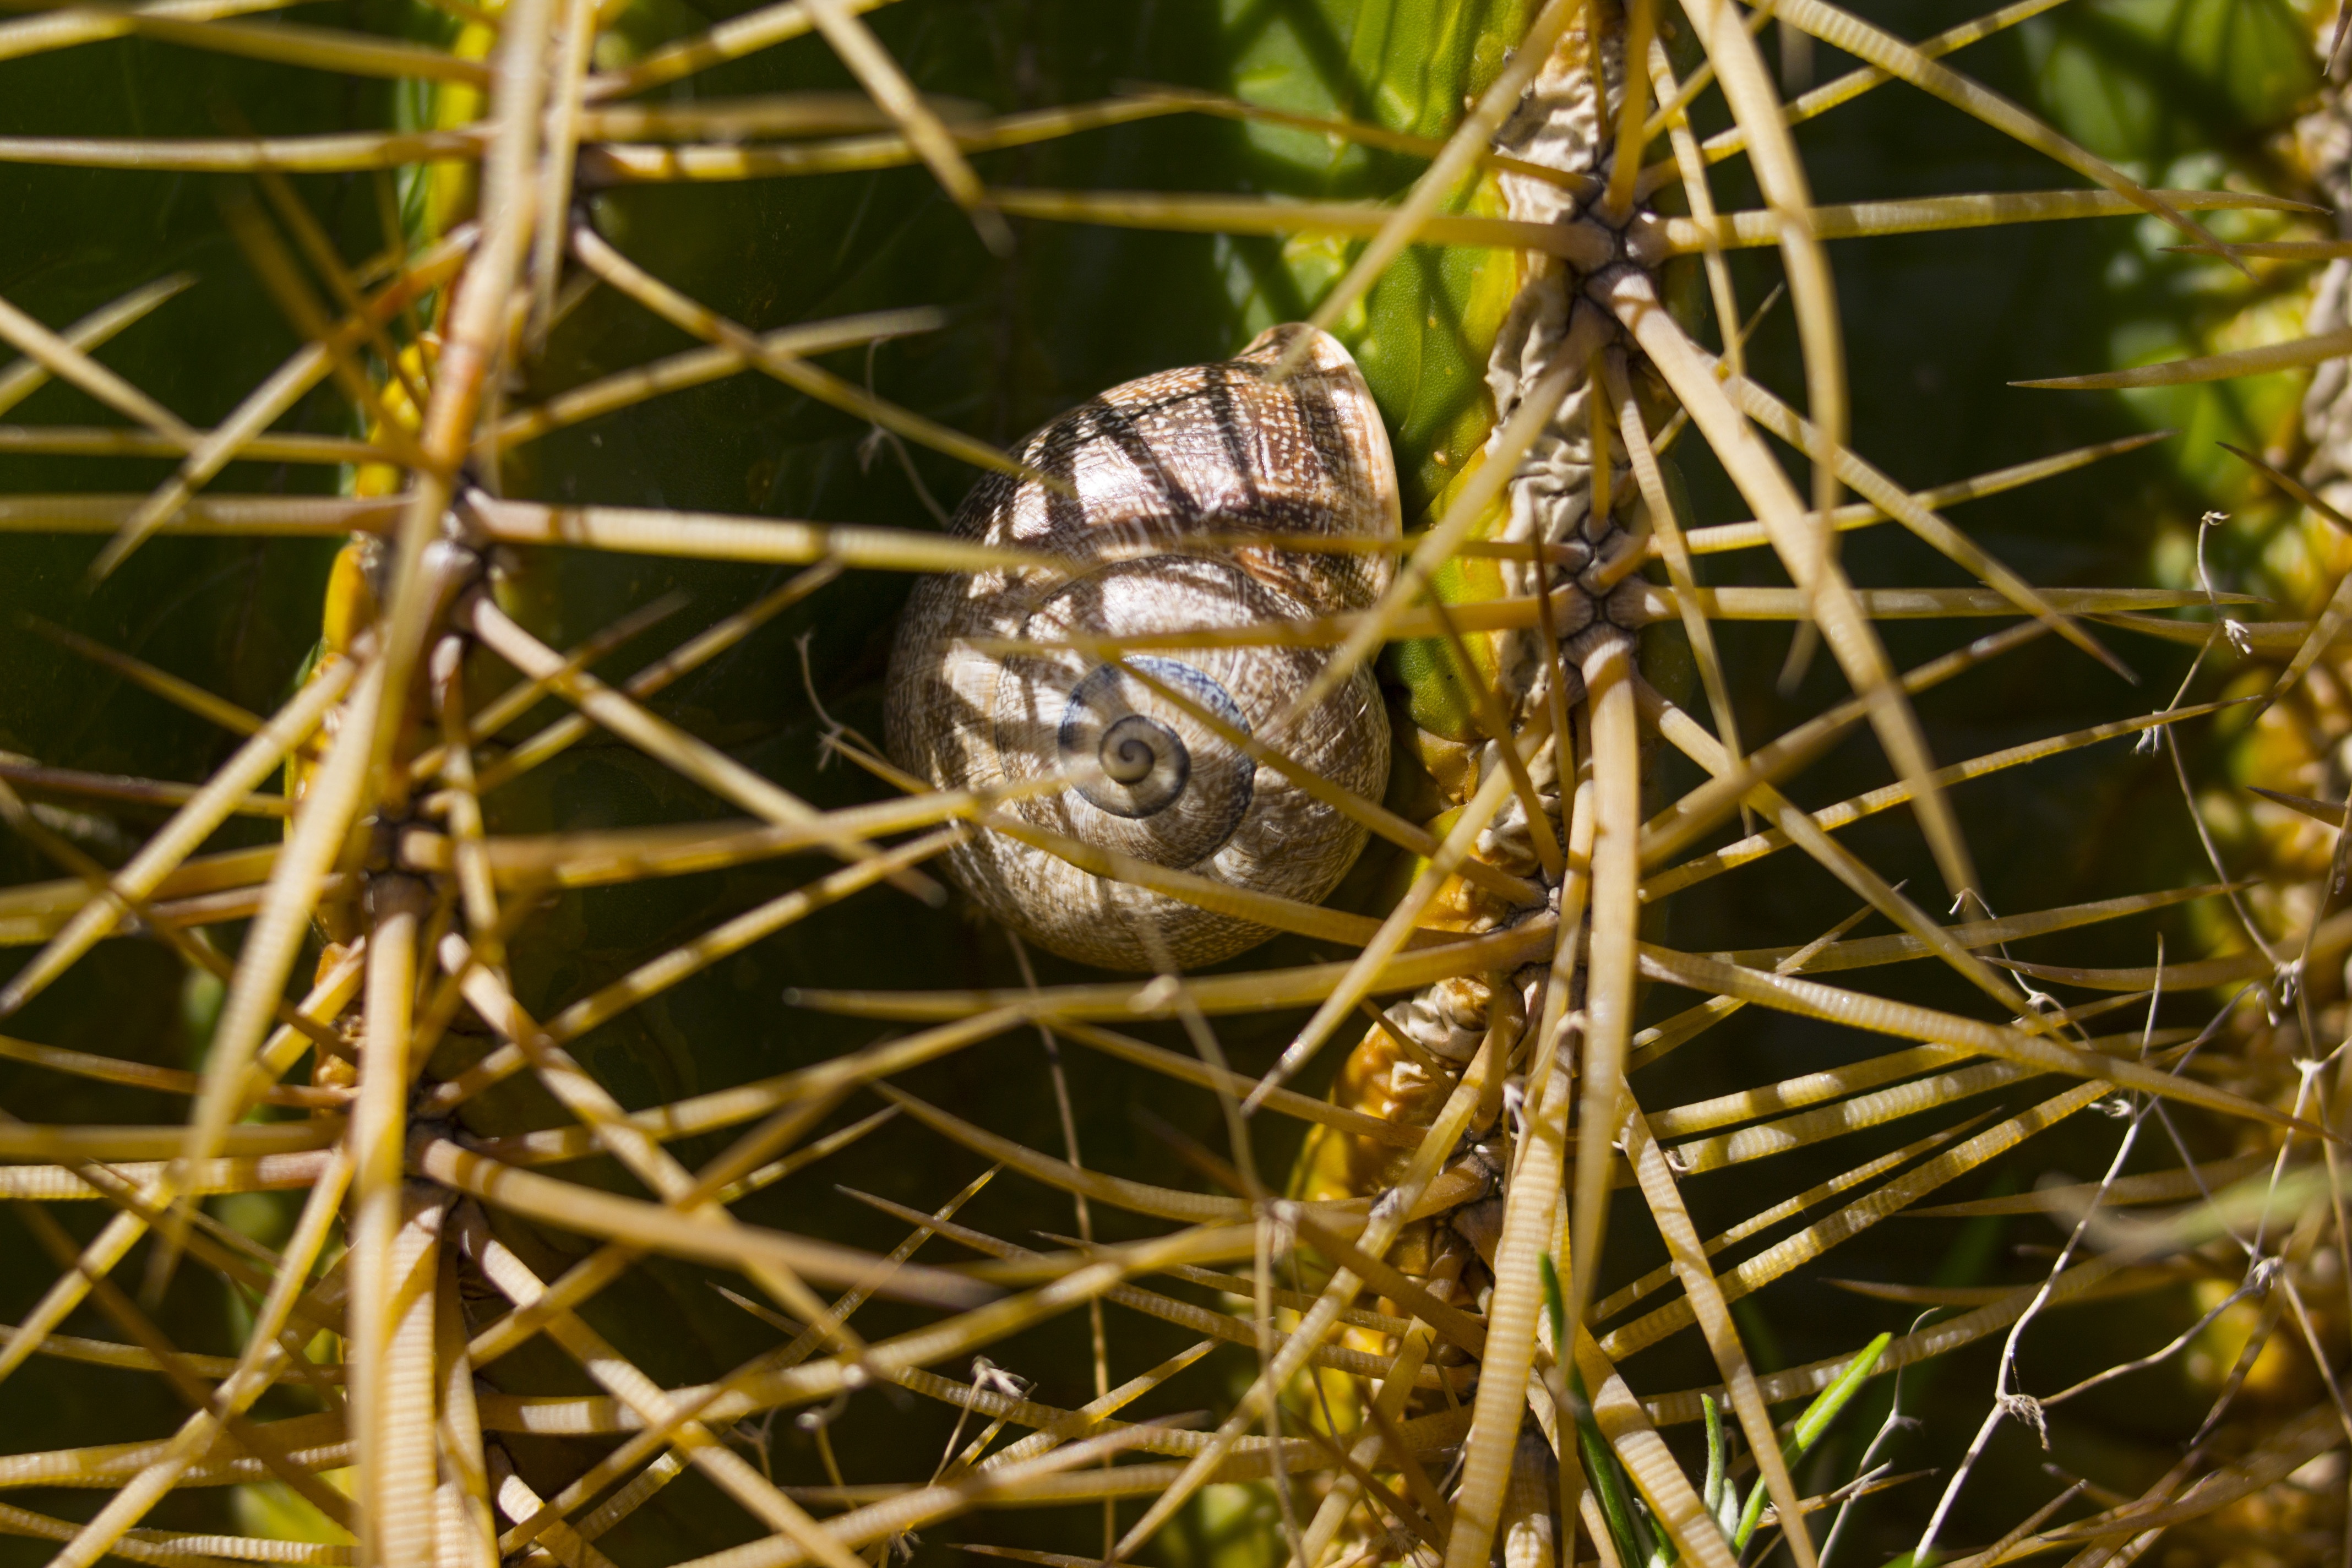
tree, nature, grass, branch, cactus, plant, leaf, flower, wildlife, green, produce, insect, botany, garden, flora, fauna, invertebrate, close up, snail, thorns, jail, skewers, macro photography, thorny, trapped, thorns spines and prickles